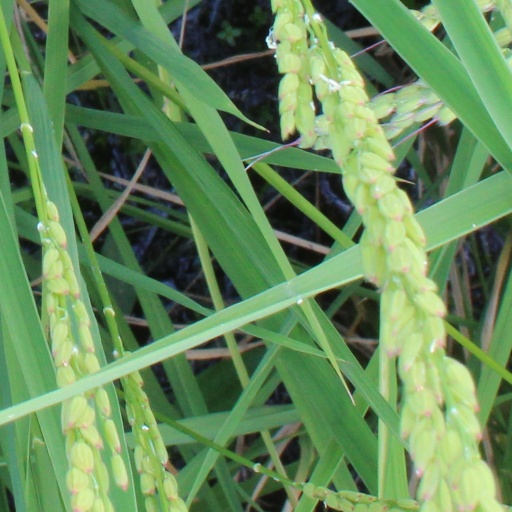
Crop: rice